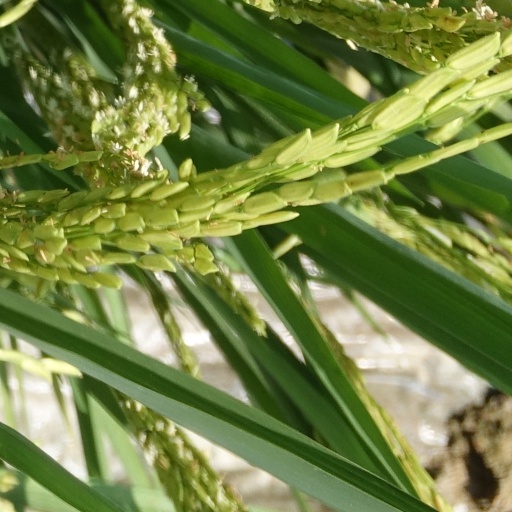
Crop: rice